Describe the emotion expressed in this image:  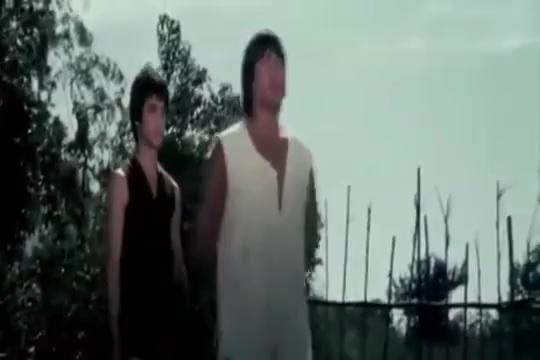
This person displays Fear, valence and arousal with low intensity.